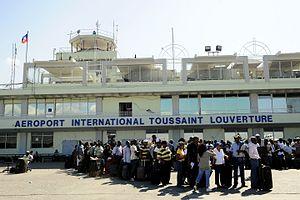
L'Aéroport International Toussaint-Louverture est le principal aéroport d'Haïti se situant à une dizaine de kilomètres au nord-est de la capitale, Port-au-Prince, dans la commune de Tabarre. Il est géré par l'Autorité Aéroportuaire Nationale.